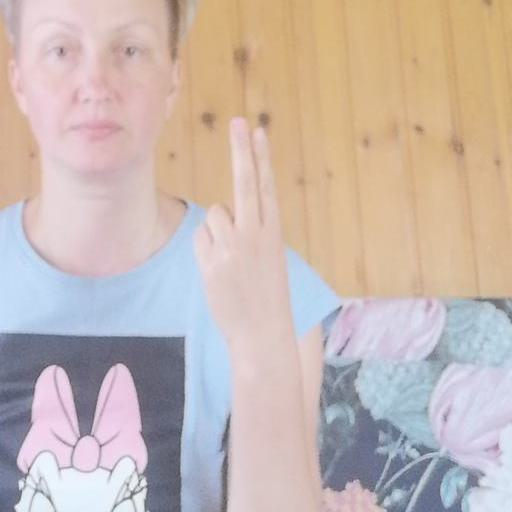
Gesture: two_up_inverted